Sara Virginia Ecker Watts Morrison

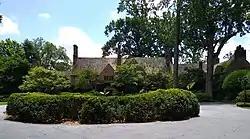
Morrocroft, the Morrison estate in Charlotte, North Carolina.

On April 2, 1924, she married a second time to the widowed politician and lawyer Cameron A. Morrison, who was serving as Governor of North Carolina. The couple married at Harwood Hall and honeymooned in New York before returning to live at the North Carolina Executive Mansion in Raleigh. Upon her marriage to Governor Morrison, she became the First Lady of North Carolina. She commissioned a portrait of her second husband's first wife, Lottie May Tomlinson Morrison, as a gift for her new stepdaughter, Angelia. Following the end of their term in the Executive Mansion, the Morrisons returned to Harwood Hall in Durham before moving back to Governor Morrison's home in the Myers Park neighborhood of Charlotte. Soon after returning to Charlotte, the couple built Morrocroft, a large estate. During this time, Governor O. Max Gardner appointed Morrison's husband to fill a vacant seat for North Carolina in the United States Senate, and the couple moved to Washington, D.C. After her husband lost a bid for election for a full term in the senate, they moved back to Morrocroft.